Manufacture of the International Space Station

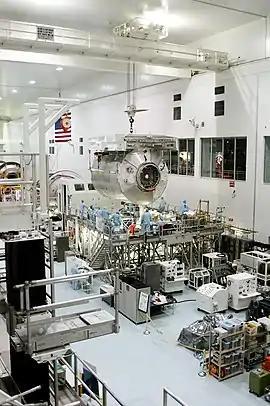
The Space Station Processing Facility at Kennedy Space Center - the prime factory for the last stages of fabrication and processing of station components for launch

The project to create the International Space Station required the utilization and/or construction of new and existing manufacturing facilities around the world, mostly in the United States and Europe. The agencies overseeing the manufacturing involved NASA, Roscosmos, the European Space Agency, JAXA, and the Canadian Space Agency. Hundreds of contractors working for the five space agencies were assigned the task of fabricating the modules, trusses, experiments and other hardware elements for the station.